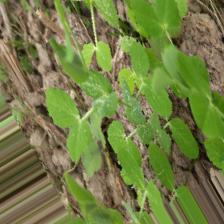
Label: Powdery Mildew